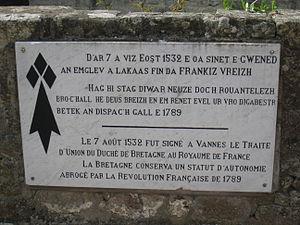
Plaque commémorative de l'Union de la Bretagne à la France (1532) apposée devant la porte Calmont à Vannes
L'histoire de Vannes se déploie sur plusieurs millénaires, depuis la protohistoire. Après la guerre qui les opposa aux légions de César, l’administration romaine fait de Darioritum, nom antique de la ville, la civitas des Vénètes à la fin du Iᵉʳ siècle av. J.-C. sous le règne d'Auguste. À la fin de l'Empire romain, des colons bretons ainsi que des soldats maures sont installés pour protéger la région des pirates saxons. C’est aussi entre le IIIᵉ siècle et le Vᵉ siècle que la ville se fortifie et se christianise. La ville accueille l’évêché et les ordres religieux catholiques en 465 lors du concile de Vannes. Ce concile consacre Patern, saint patron de la cité, saint fondateur de Bretagne et premier évêque attesté de Vannes.
L’union de la Bretagne et de la France est un processus politique entamé à la fin des années 1480, à la suite de la guerre folle, culminant le 13 août 1532 avec l'édit de Nantes, scellant l'annexion du duché de Bretagne par le royaume de France. Ce processus se poursuit jusqu'à la Révolution française qui met un terme à l'autonomie de la province de Bretagne par la suppression de son Parlement.